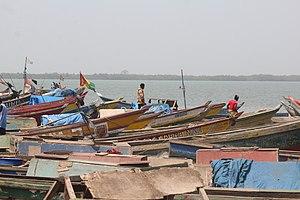
Debarcadere de port de Kamsar This is an image with the theme ""Africa on the Move or Transport"" from: Guinea"